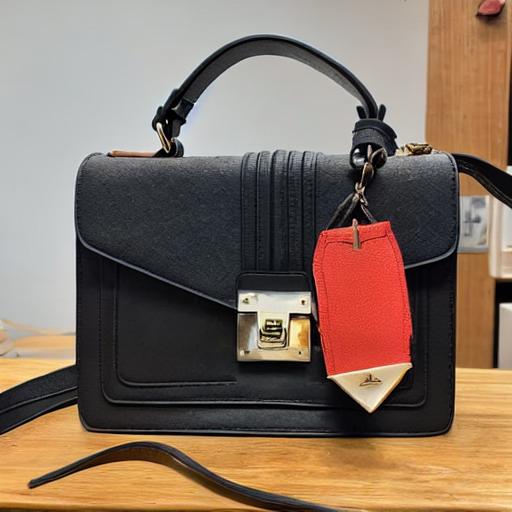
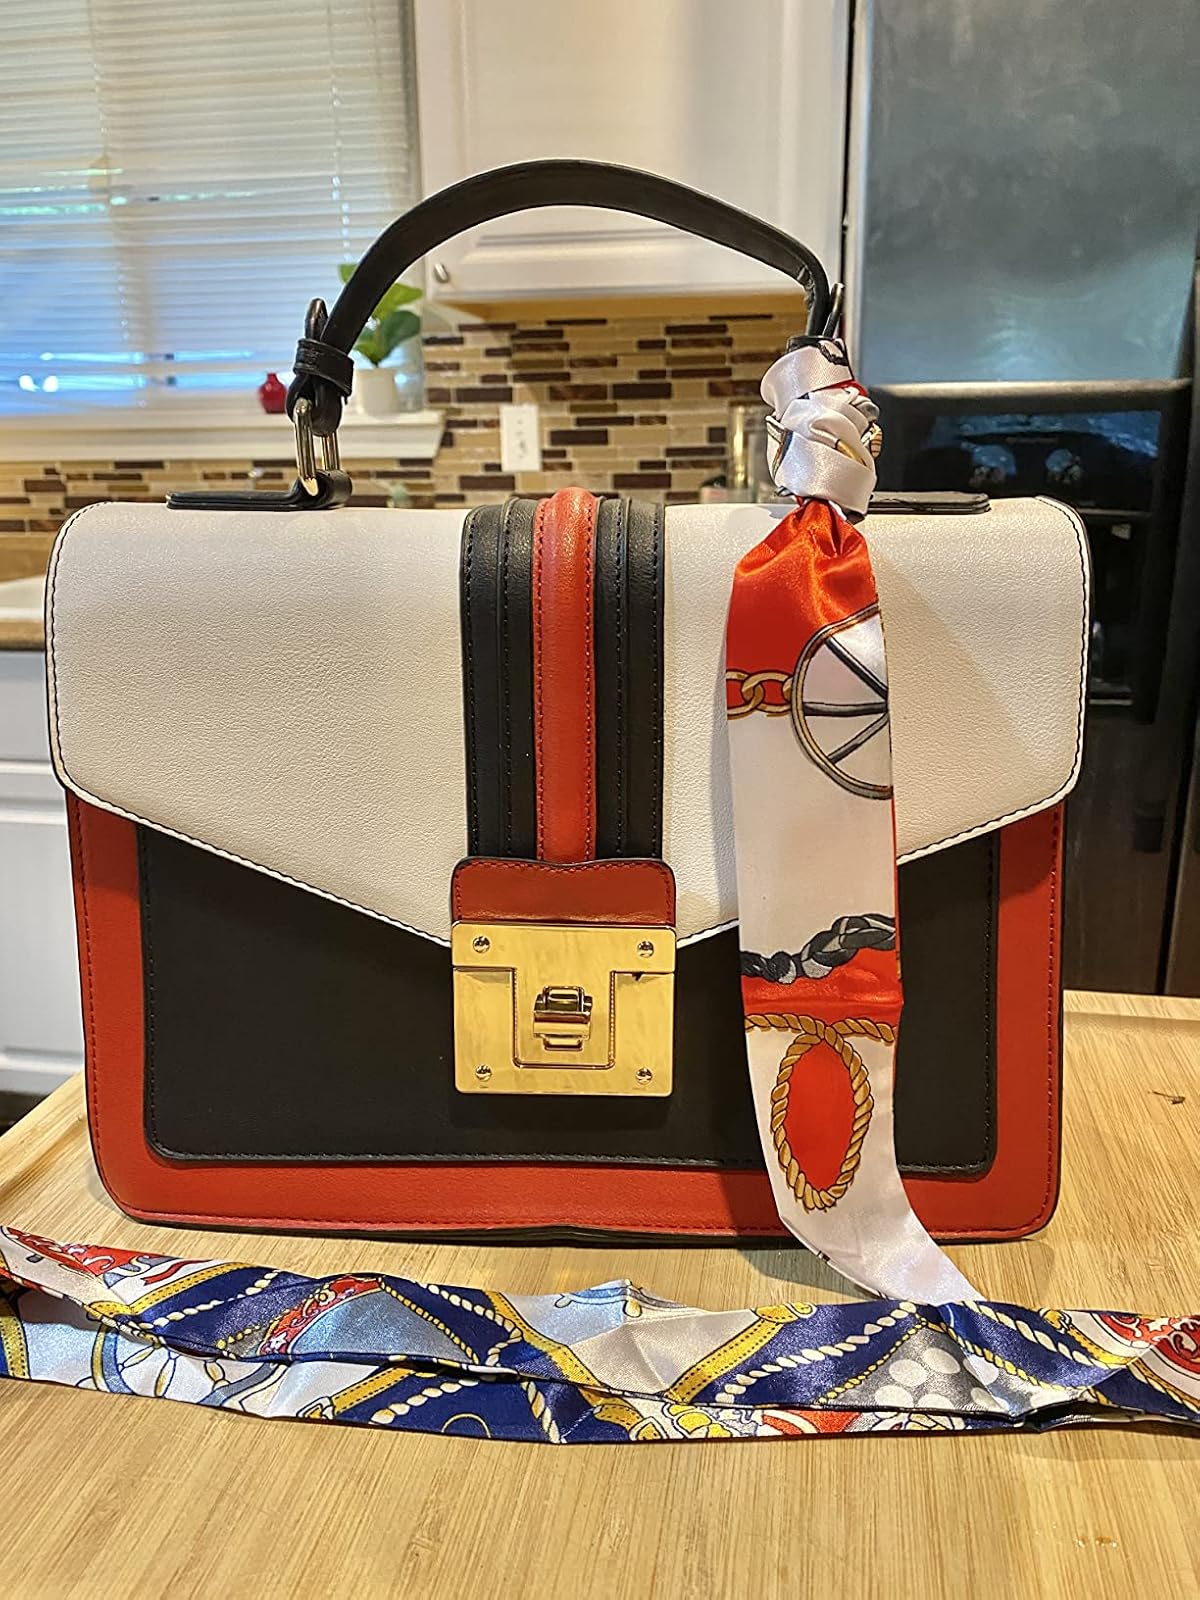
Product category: accessories_handbag
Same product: no